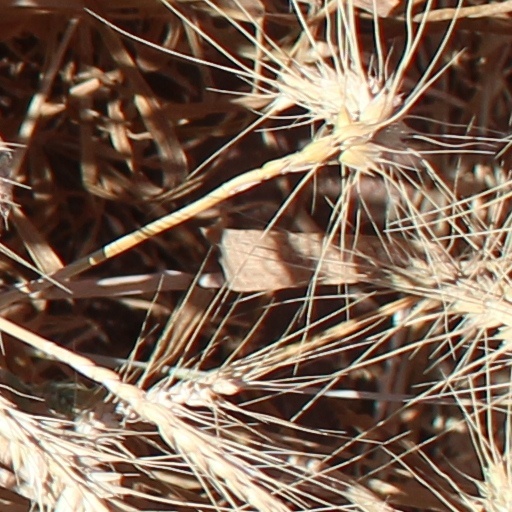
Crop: wheat